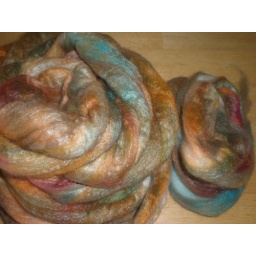
dyed with chefmaster brand gel food color in buckeye brown, sky blue and sunset orange.